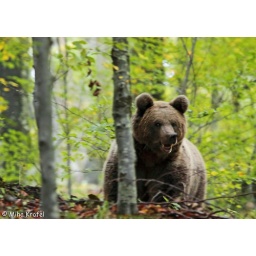
female European brown bear Ursus arctos in beech forest in Dinaric Mts. Slovenia